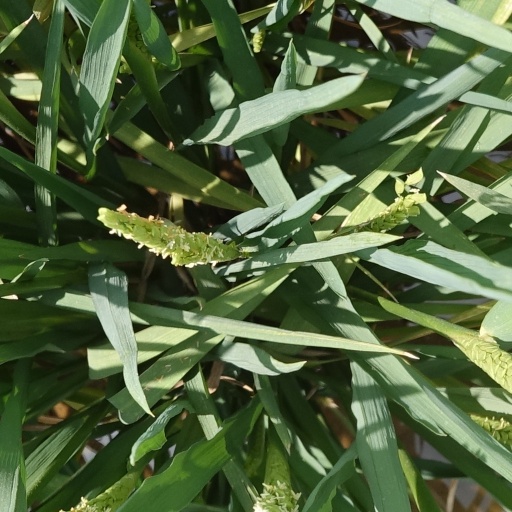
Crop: rice